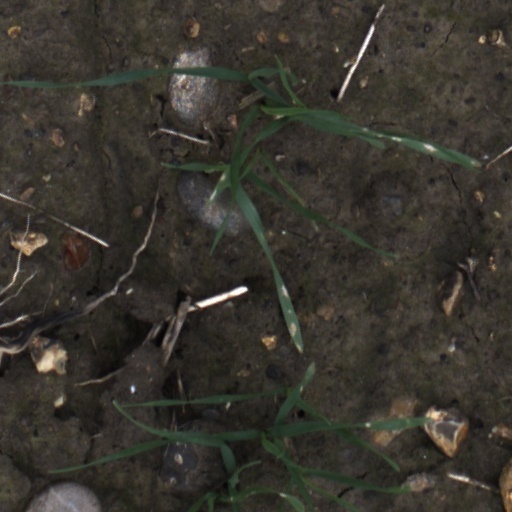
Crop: wheat